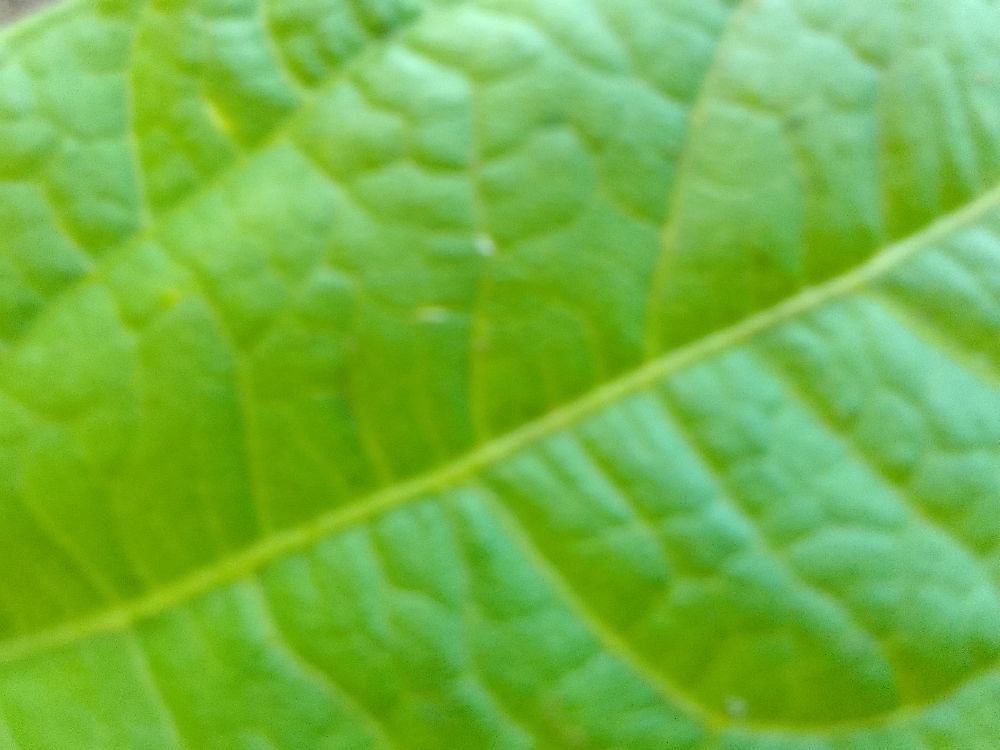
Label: healthy